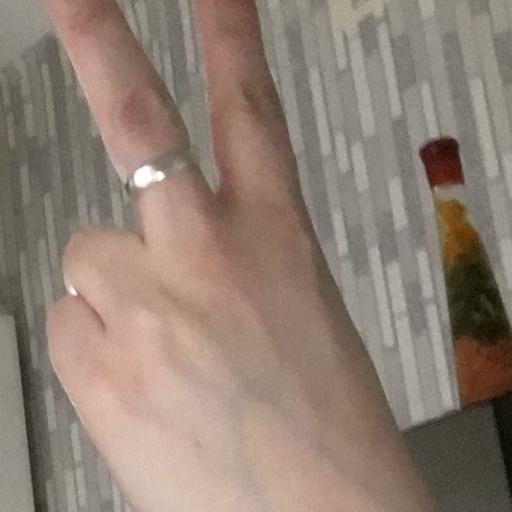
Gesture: peace_inverted